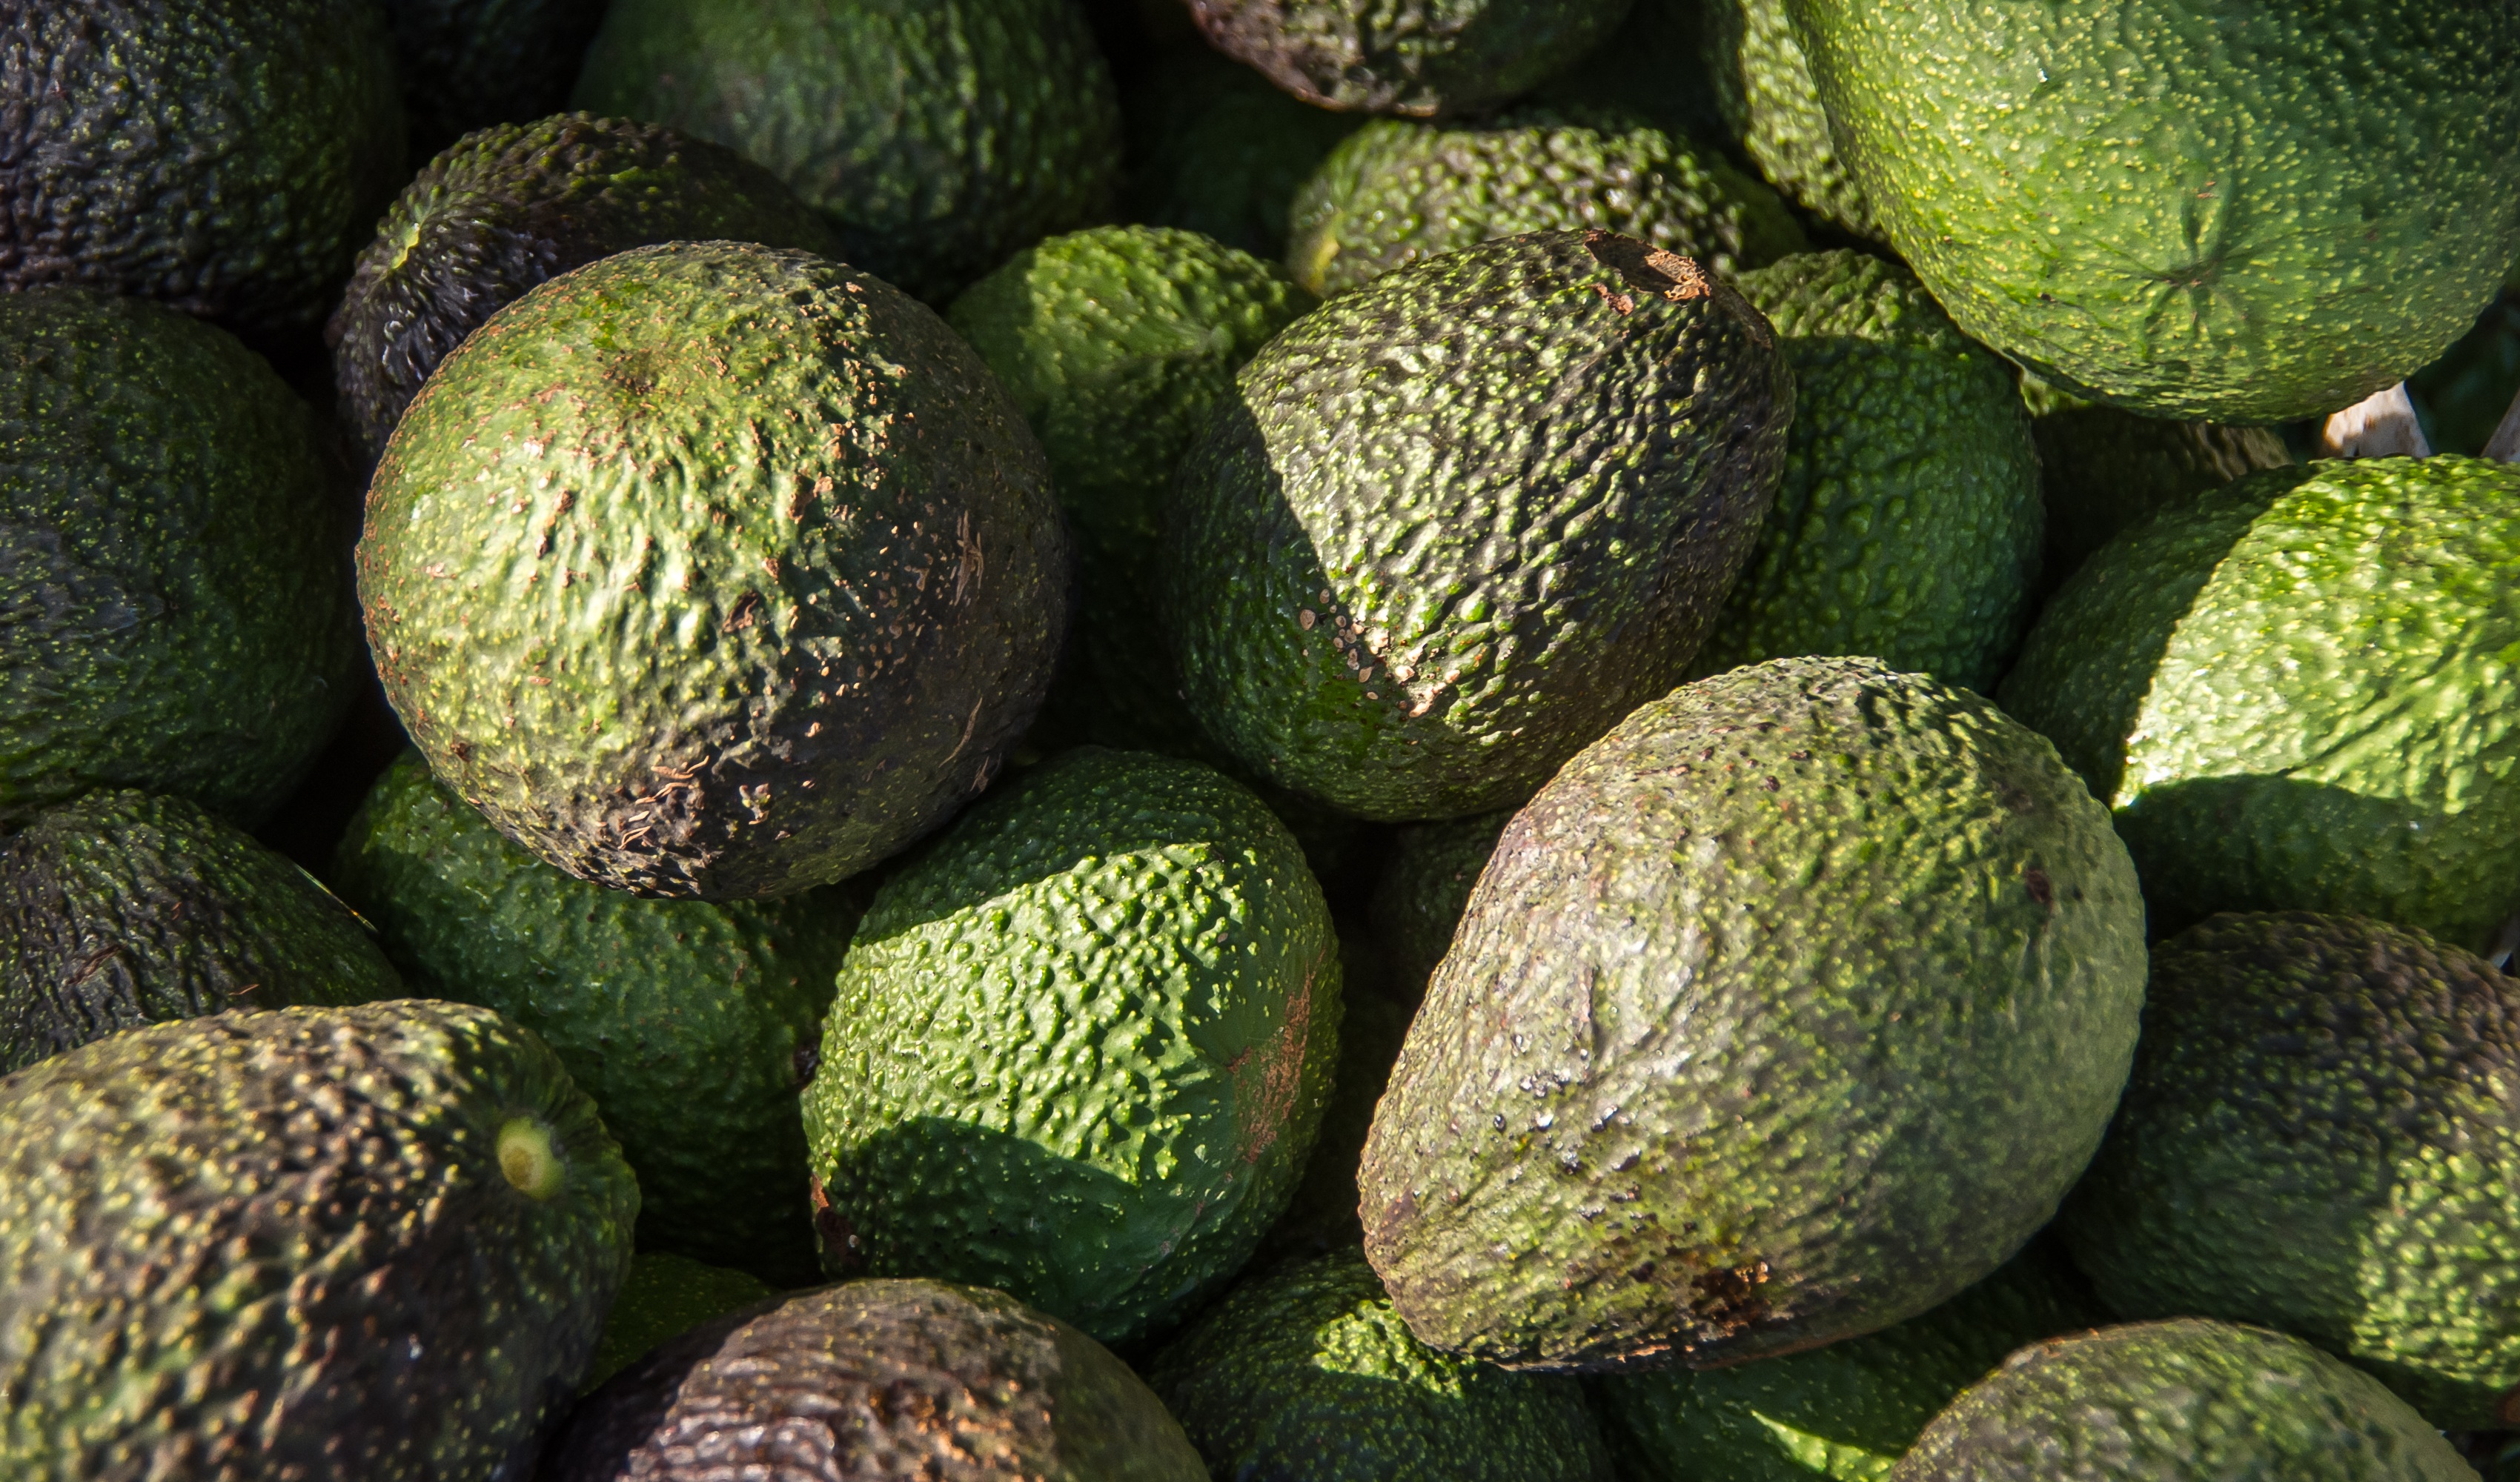
plant, fruit, food, green, harvest, produce, fresh, picked, flowering plant, avocados, hass avocado, land plant